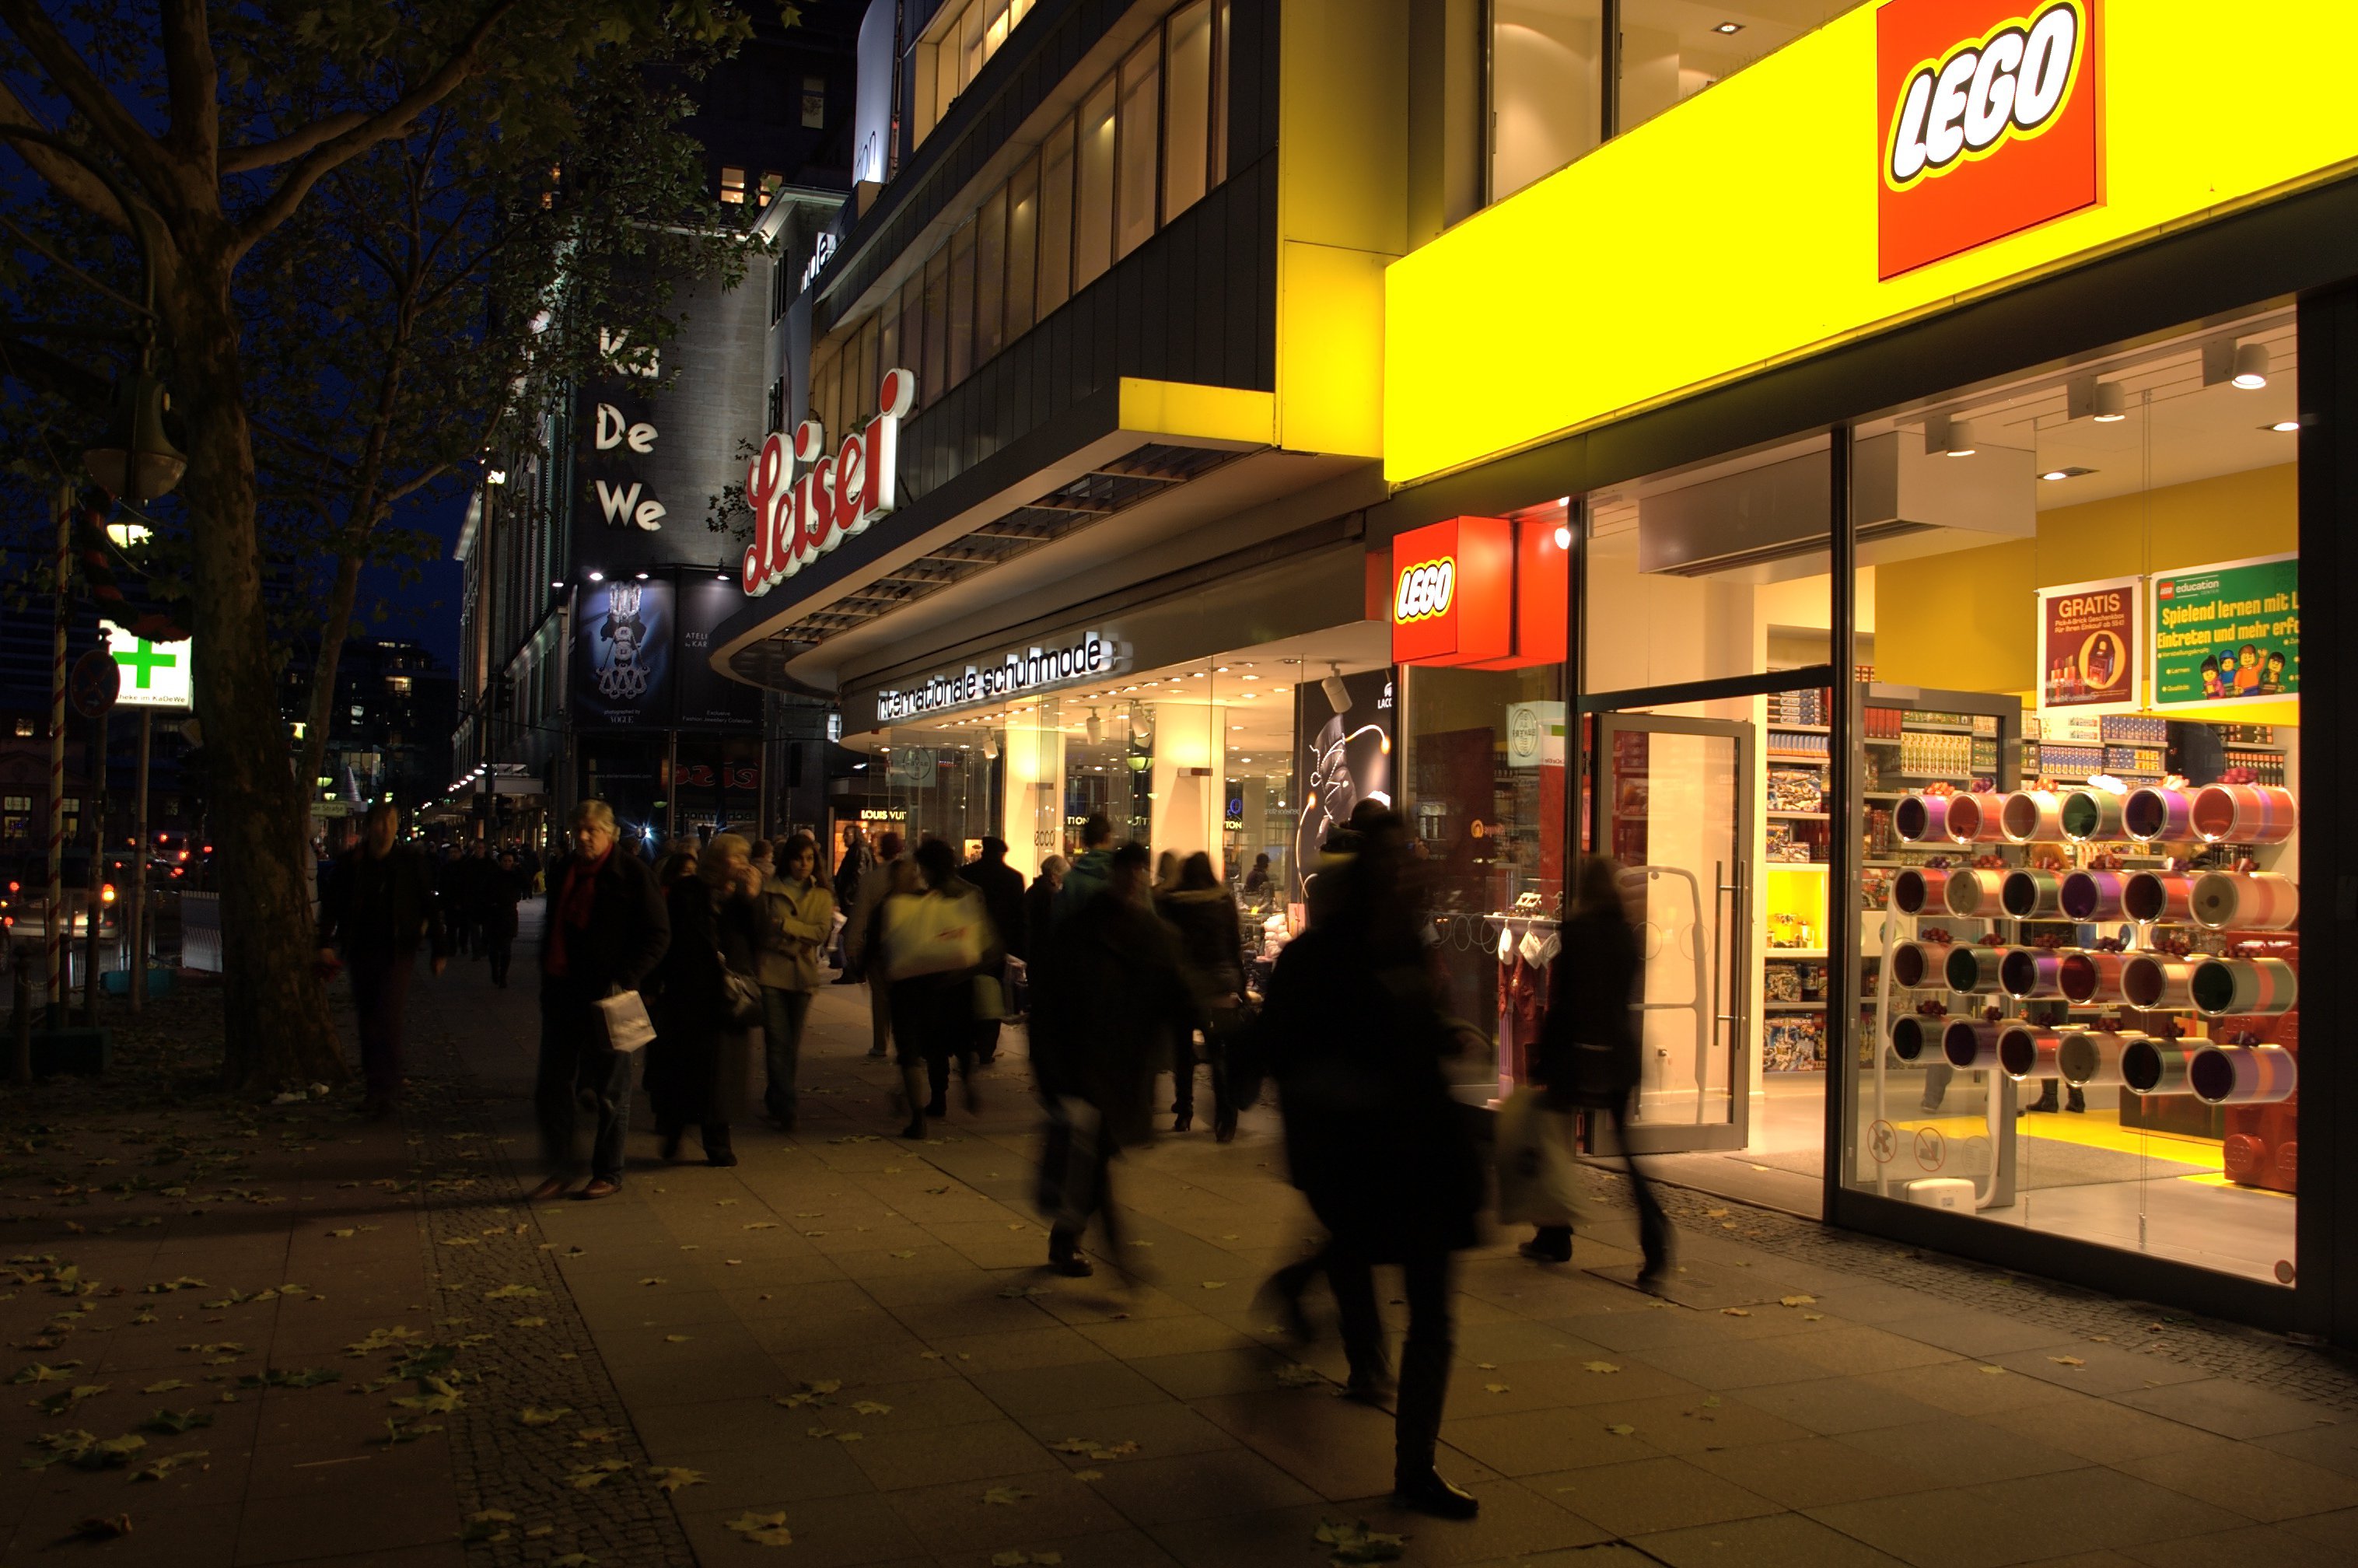
pedestrian, road, street, night, city, downtown, evening, shopping, infrastructure, rawtherapee, germany, deutschland, berlin, pentax, 20mm, 2010, abends, lenstagged, steffenzahn, k100d, justpentax, iamflickr, cosina, voigtlander, skopar, colorskopar, cv20, colorskopar20mmf35slii, 20mmf35slii, voigtlander20mm, cv2035, skopar20mmf35, charlottenburg, cosinavoigtl nder, cosinavoigtl ndercolorskopar20mmf35, voigtl nder20mmf35colorskoparslii, voigtl nder20mmf35, urban area